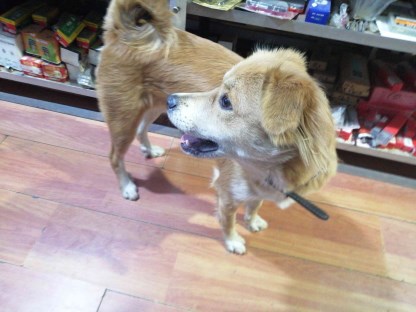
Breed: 3336-n000121-chinese_rural_dog